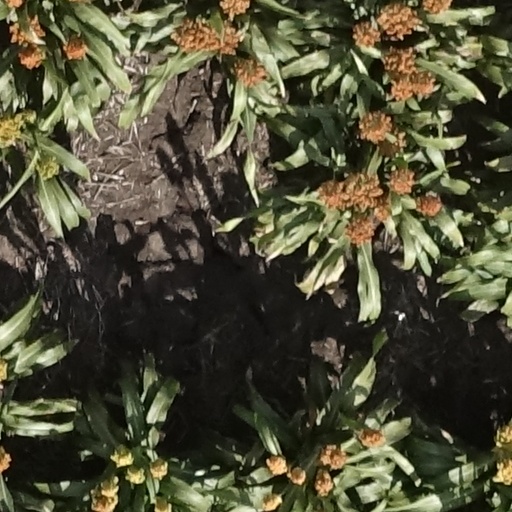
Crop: sorghum